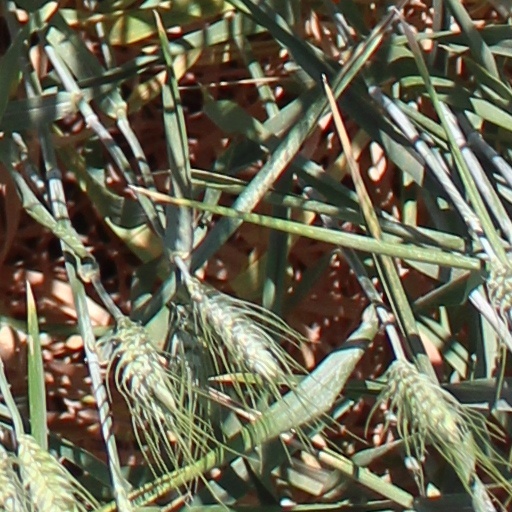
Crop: wheat